Athletics at the 2020 Summer Olympics – Women's 400 metres hurdles

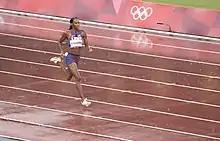
Dalilah Muhammad of the United States in the first heat of the semi-finals

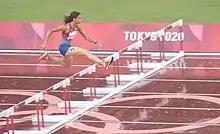
Sydney McLaughlin of the United States in the second heat of the semi-finals

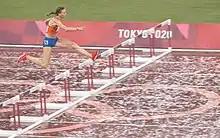
Femke Bol of the Netherlands in the third heat of the semi-finals

Twenty-four athletes from twenty nations competed in the three heats of the semi-finals on 2 August 2021, starting at 19:00 (UTC+9) in the evening. The first two athletes in each heat and the next two fastest athletes overall qualified for the final. In the first heat, Paulien Couckuyt of Belgium set a national record of 54.47 s, improving her record from round 1. In the second heat, Gianna Woodruff of Panama set a national record of 54.22 s. In the third heat, Sara Slott Petersen of Denmark was disqualified for not going over every hurdle.